Martin Hont-Pázmány

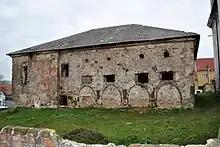
Ruins of Ipolyság (Šahy) Abbey

He was born into the Hont-Pázmány kindred of German ancestry, founded by knights Hont and Pázmány in the late 10th century. His father was Vajk, he had also two brothers. Martin was a loyal supporter of Duke Andrew, who rebelled against the realm of his brother, King Emeric at several times. In contemporary records, he was first mentioned as "ispán" of Szolnok County in 1201. He was appointed Ban of Slavonia in 1202, when his lord Andrew held the royal title of Duke of Slavonia. Martin served as "ispán" of Vas County from 1203 to 1206.